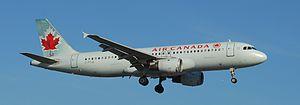
Air Canada est la plus grande compagnie aérienne nationale du Canada. Elle assure des vols intérieurs et internationaux sur les cinq continents depuis ses plates-formes de correspondance à Toronto-Pearson, Montréal-Trudeau, Vancouver et Calgary. Air Canada est la 15ᵉ plus grande compagnie aérienne au monde. En 2013, de concert avec son transporteur régional Air Canada Express, elle a transporté plus de 35 millions de passagers, exploitant 1 500 vols réguliers quotidiens et elle employait 27 000 personnes à temps plein à travers le monde. Son siège social est situé à Montréal, après son déménagement de la ville de Winnipeg, au Manitoba en 1949. Elle est membre fondateur de Star Alliance. Le 16 mai 2019, Air Canada annonce son intention d'acquérir Air Transat pour 520 millions de dollars.